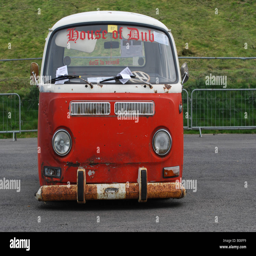
a van with lowered suspension at racetrack